Lewis D. Apsley

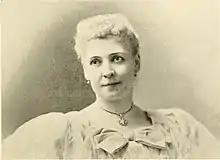
Laura Marguerite Remington

Apsley married Laura Marguerite Remington, a native Philadelphian, in 1873. She was the youngest daughter of Captain John S. Remington, a descendant of an old Philadelphia family. Laura Remington spent her early life in Philadelphia. She was much loved by a large coterie of friends and many admirers, among whom was Lewis Dewart Apsley, then an active young businessman of Philadelphia. The newlyweds resided in Philadelphia for a few years before moving to Boston, Massachusetts, in 1877 and finally to Hudson, Massachusetts, in 1883. Their only son Willie George Apsley died in 1880.